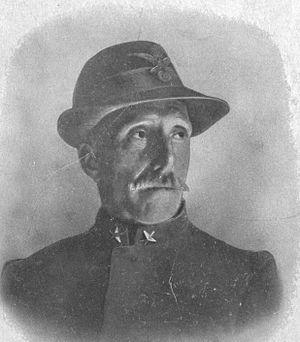
Leonida Bissolati est un homme politique italien. C'est l'un des plus importants membres du mouvement socialiste italien, à cheval entre le XIXᵉ siècle et XXᵉ siècle.